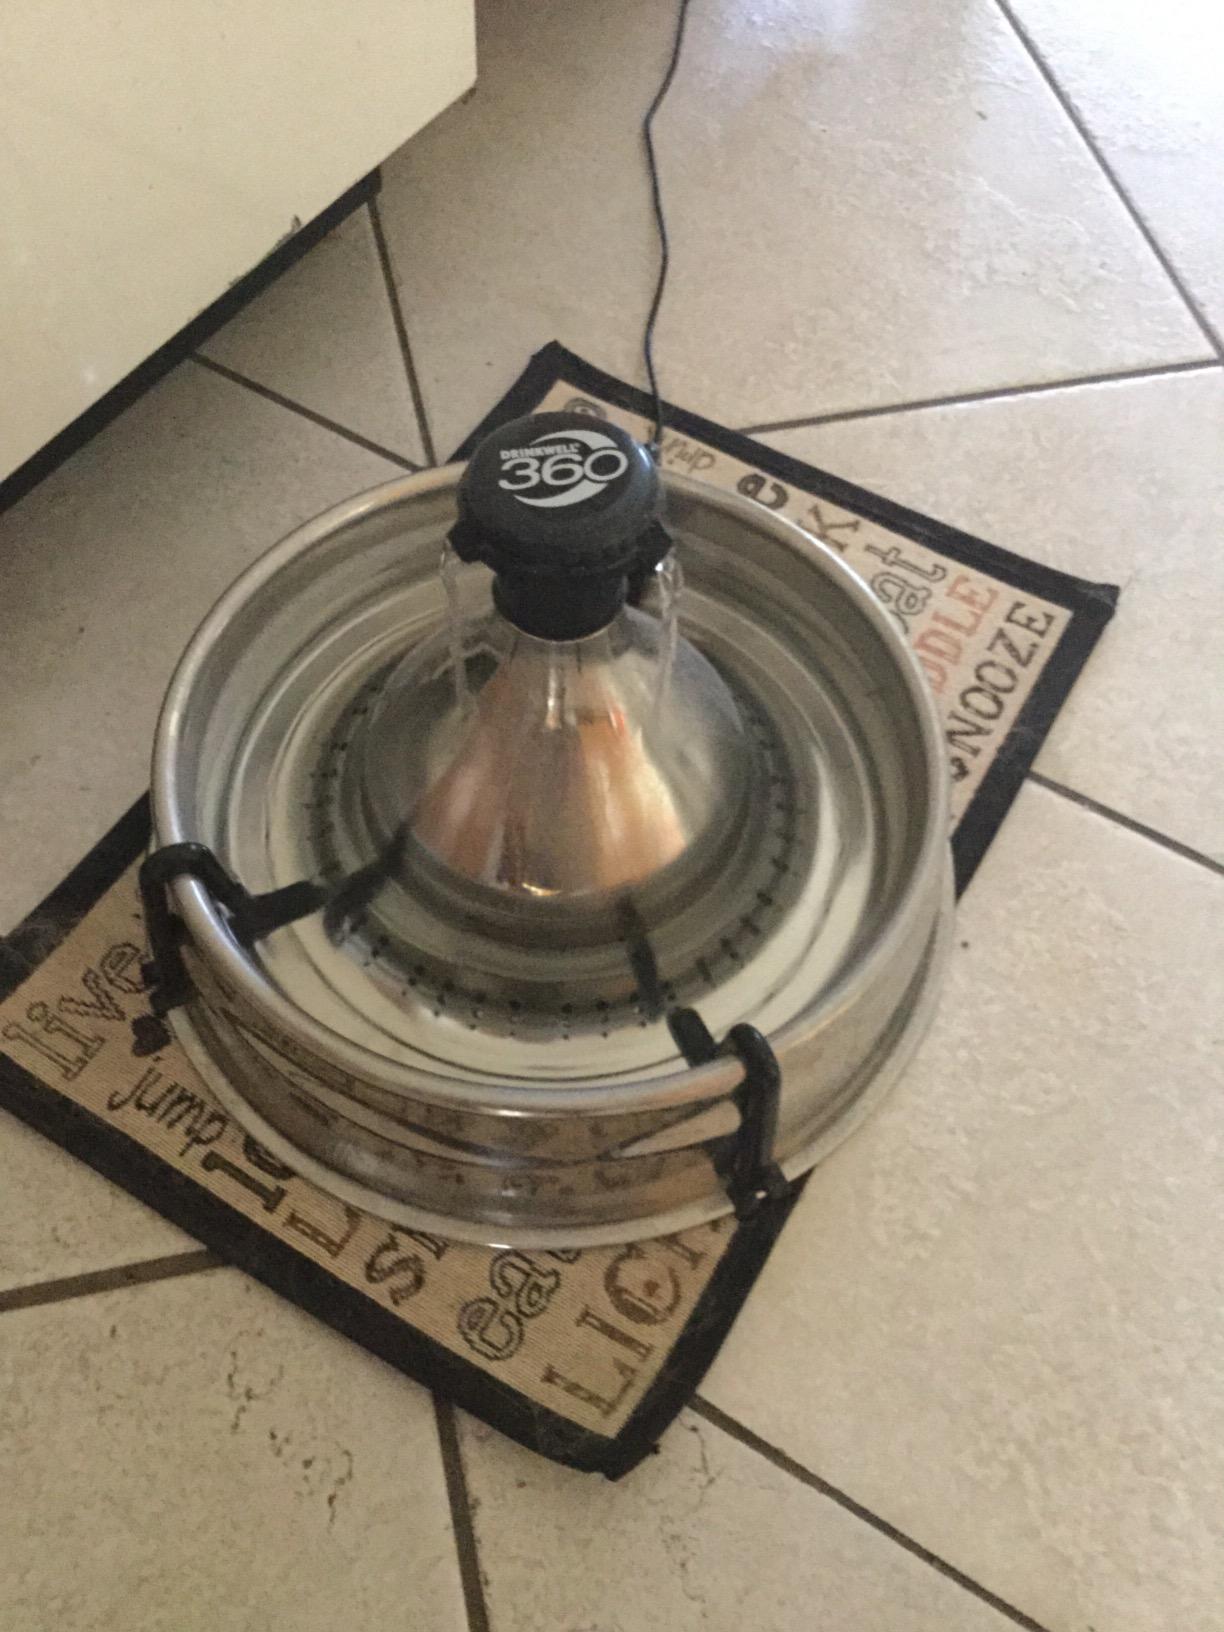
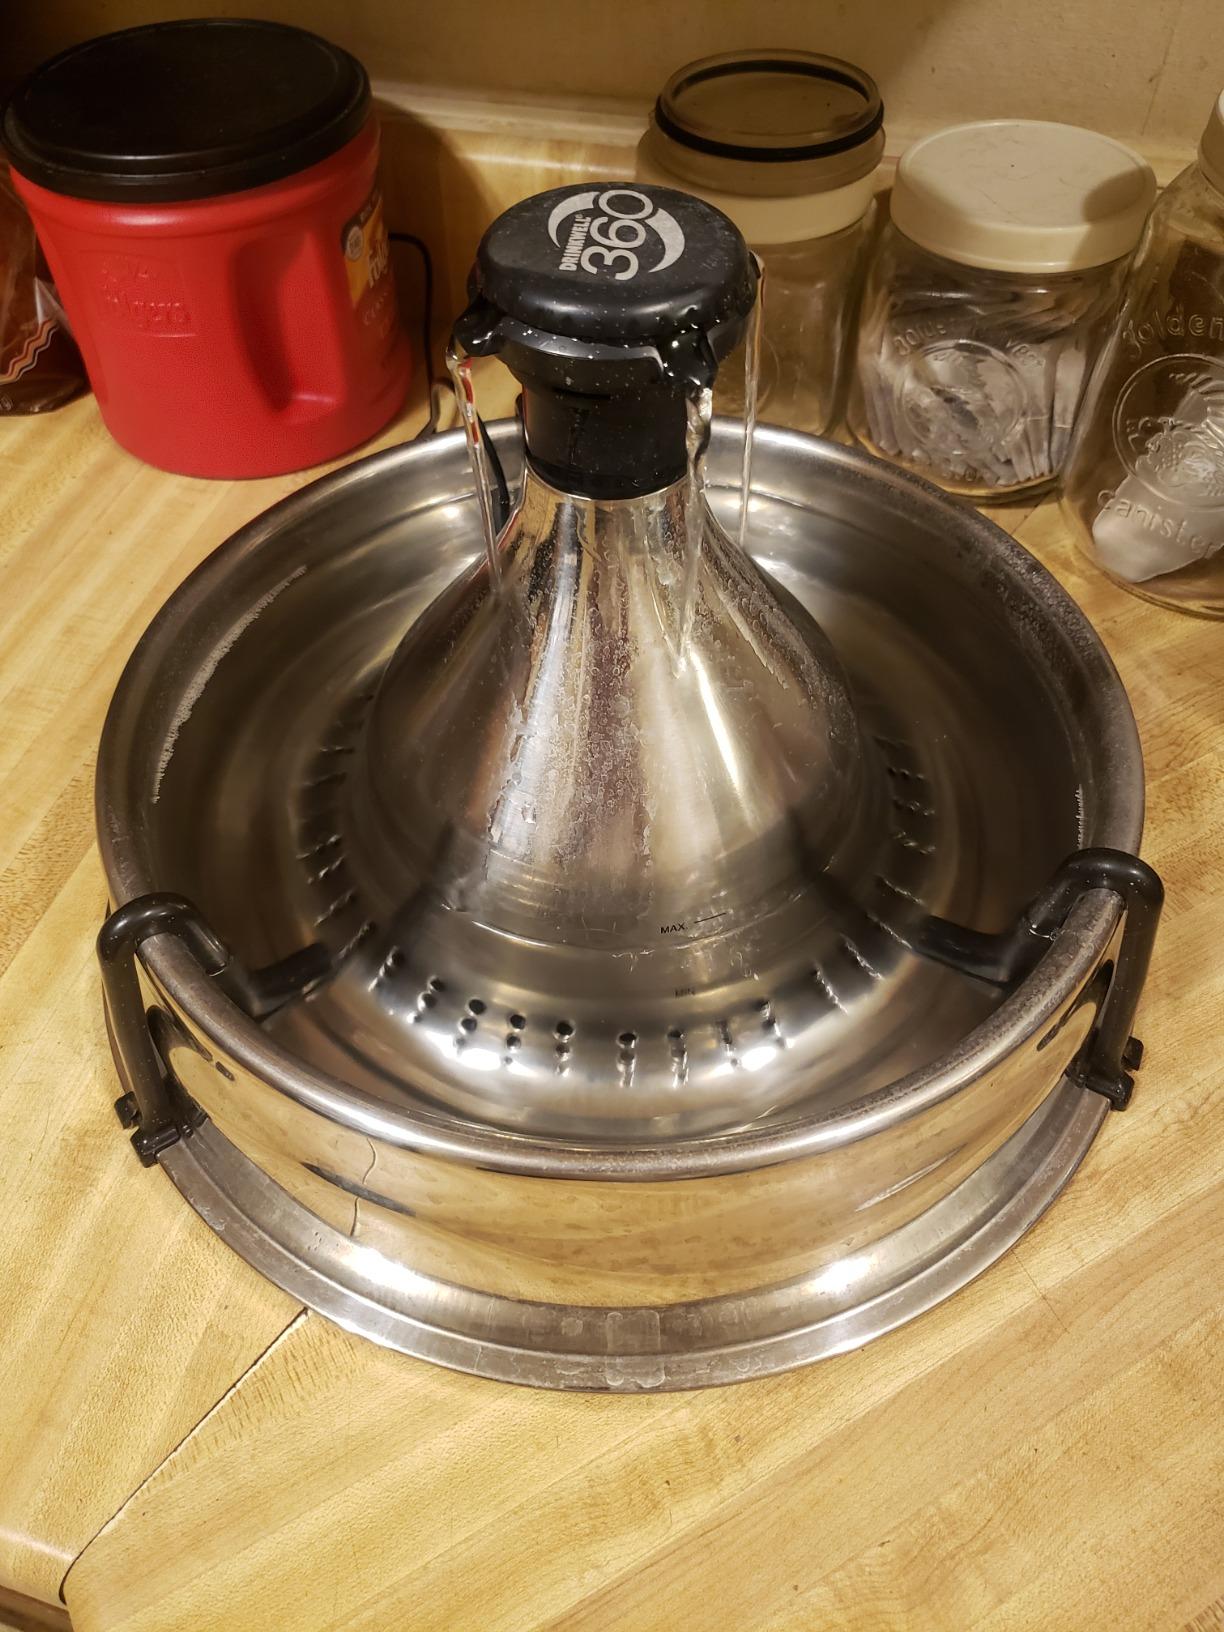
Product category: items_bowl
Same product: yes